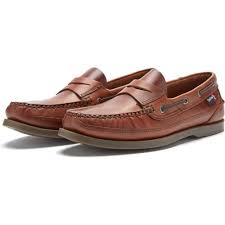
Label: Boat